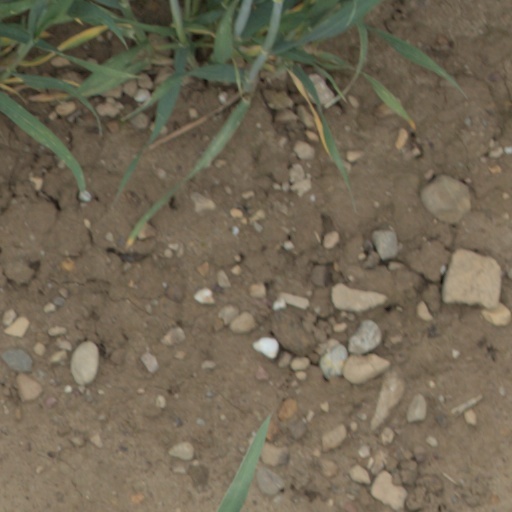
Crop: wheat